Fable

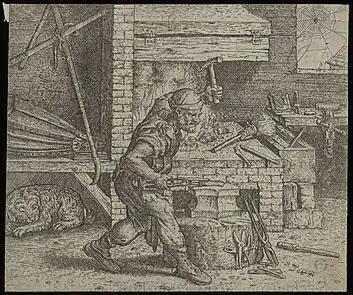
Printed image of "the fable of the blacksmith and the dog" from the sixteenth century

Fables had a further long tradition through the Middle Ages and became part of European high literature. The Roman writer Avianus (active around 400 AD) wrote Latin fables mostly based on Babrius, using very little material from Aesop. Fables attributed to Aesop circulated widely in collections bearing the title of "Romulus" (as though an author named Romulus had translated and rewritten them, though today most scholars regard this Romulus to be a legendary figure). Many of these Latin version were in fact Phaedrus's 1st-century versified Latinisations. Collections titled "Romulus" inspired a flurry of medieval authors to newly translate (sometimes into local vernaculars), versify and rewrite fables. Among them, Adémar de Chabannes (11th century), Alexander Neckam (12th century, "Novus Aesopus" and shorter "Novus Avianus"), Gualterus Anglicus (12th century) and Marie de France (12th-13th century) wrote fables adapted from models generally understood to be Aesop, Avianus or the so-called "Romulus".